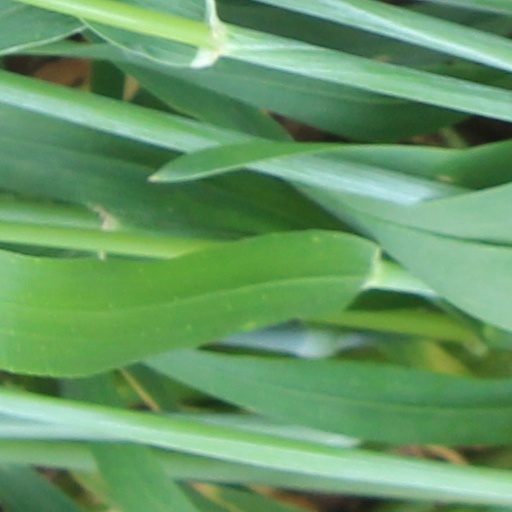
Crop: wheat